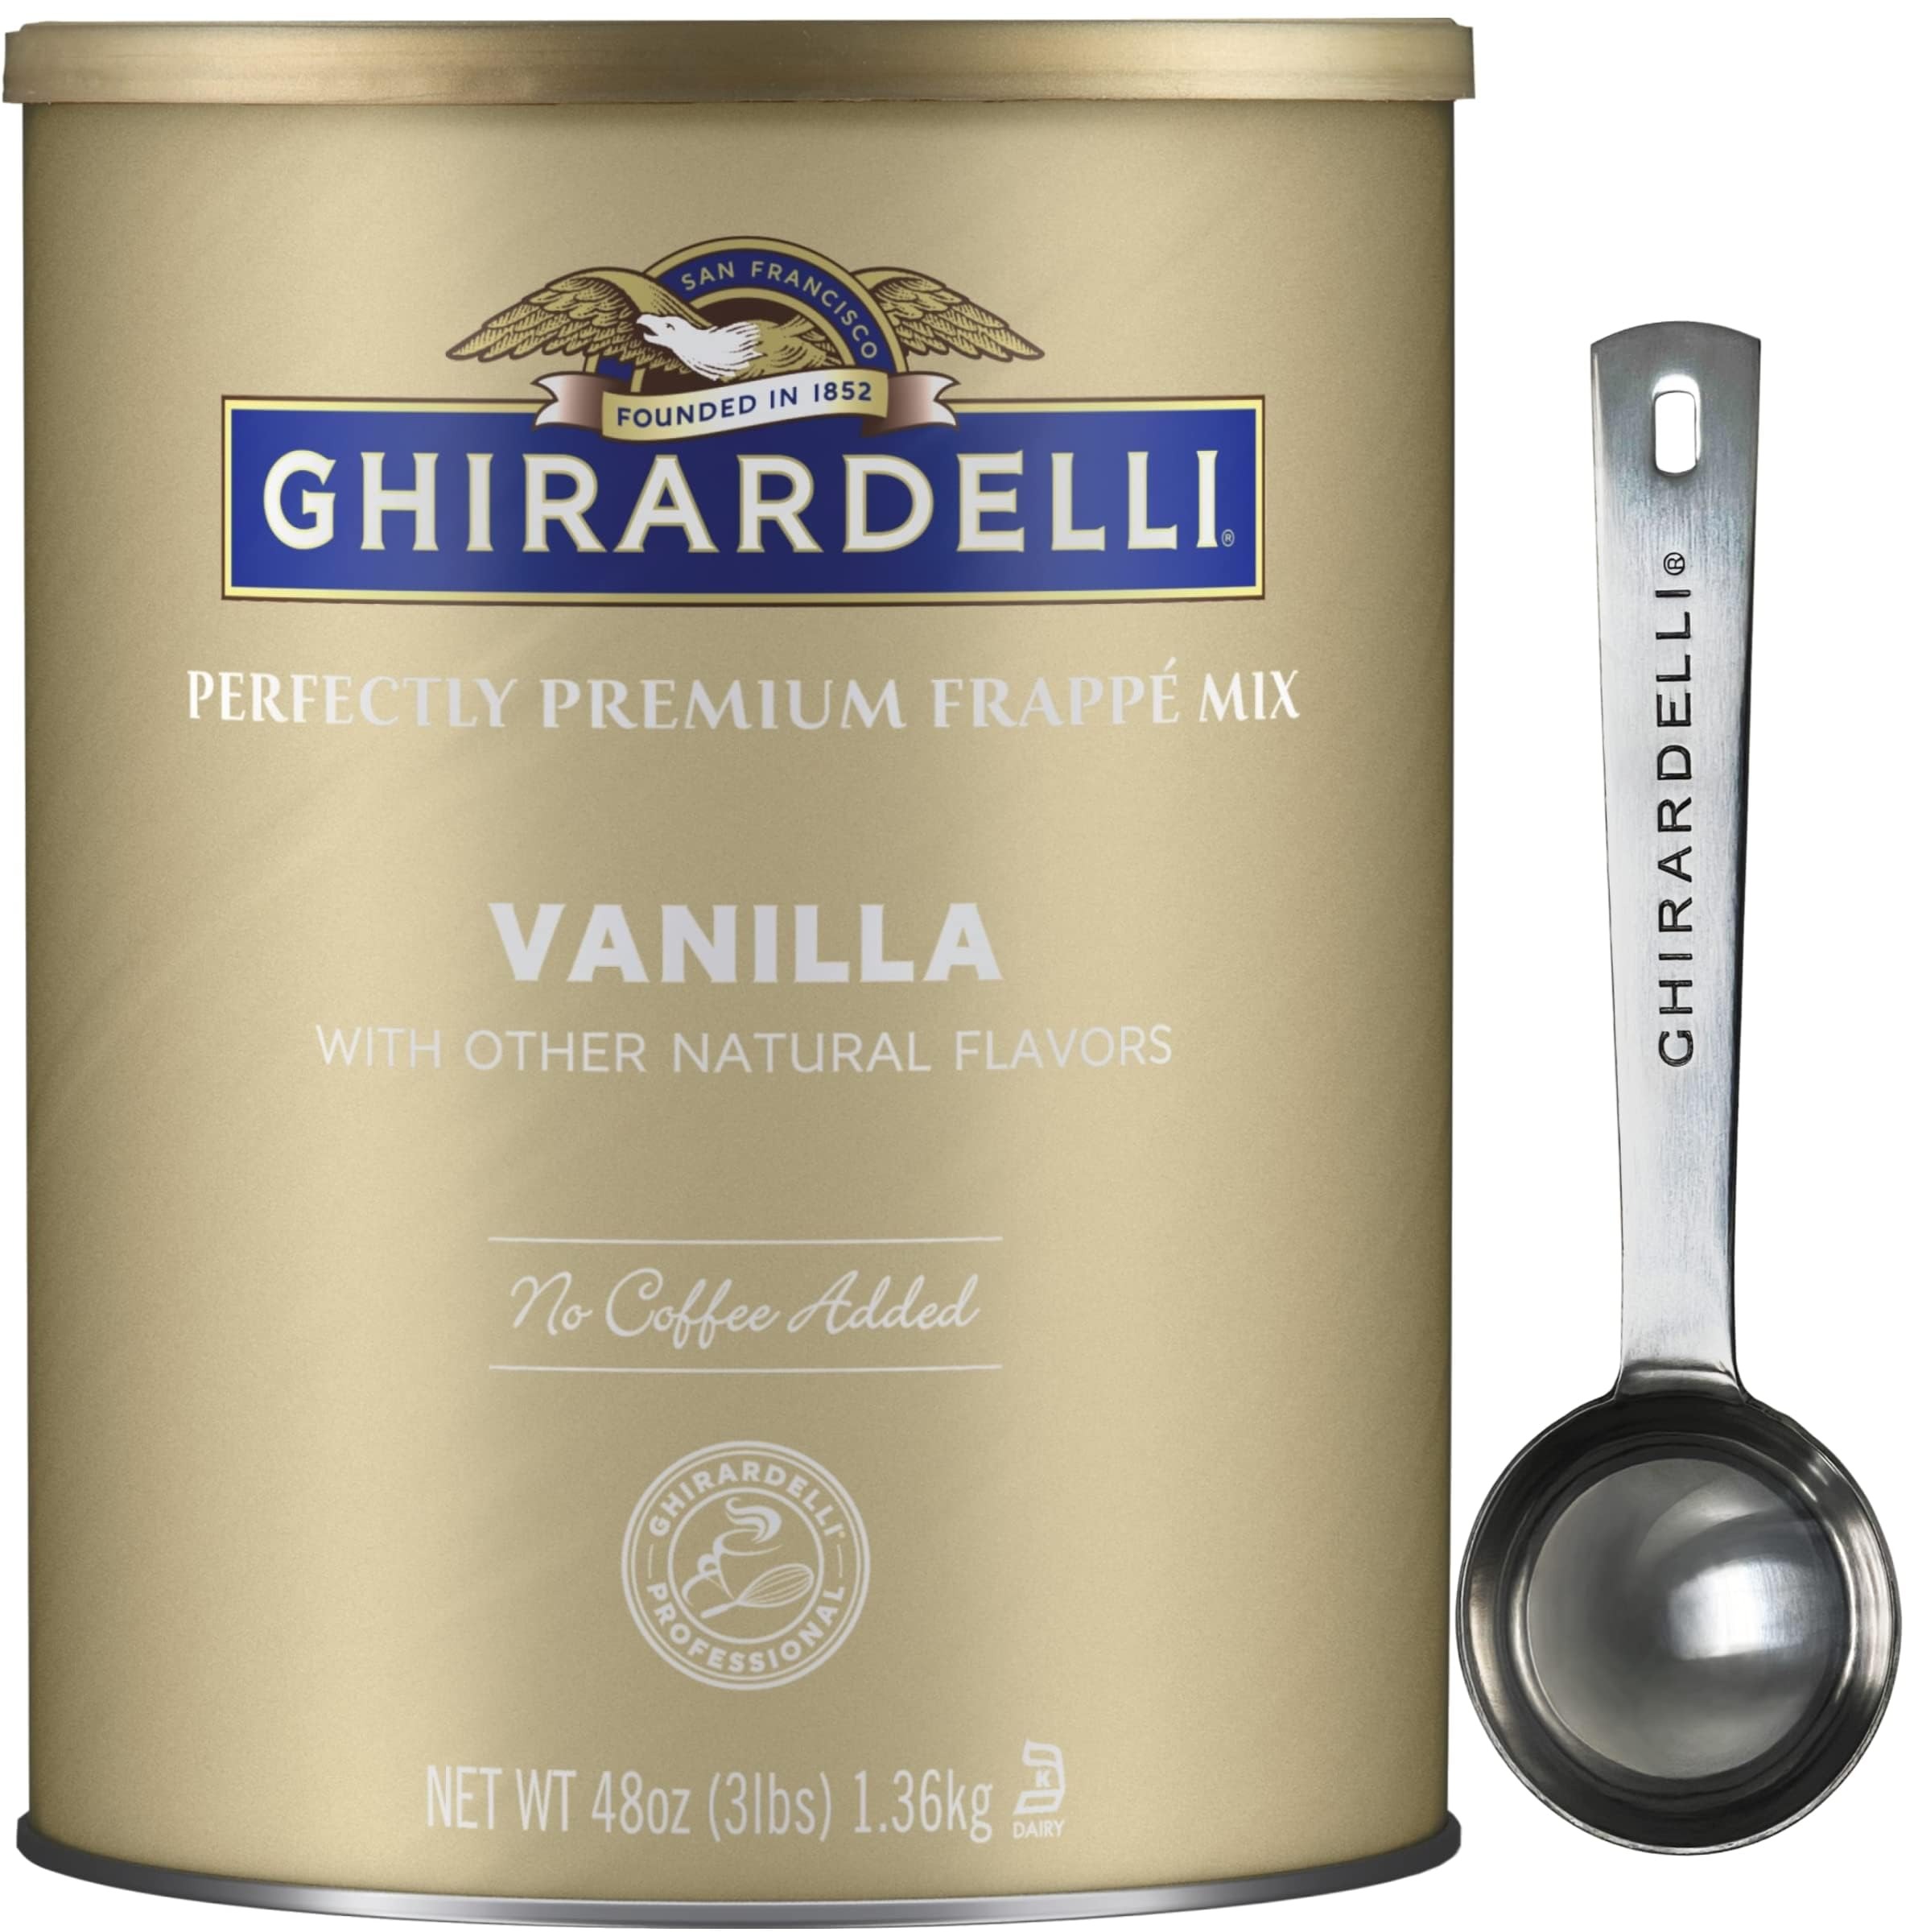
Item Name: Ghirardelli Vanilla Premium Frappe Mix 3 lb Can with Ghirardelli Stamped Barista Spoon
Bullet Point 1: 1 - 48 oz (3 lb) Can of Ghirardelli Vanilla Premium Frappe Mix
Bullet Point 2: 1 - Ghirardelli Stamped Barista Spoon
Bullet Point 3: Made with real Madagascar Bourbon vanilla and flecks of real vanilla bean seeds for a truly luxurious drink experience
Bullet Point 4: Great for creating hand-crafted frappés, fresh fruit smoothies, specialty frozen cocktails and kid friendly milkshakes
Bullet Point 5: No coffee added; 0g trans-fats per serving and is formulated to dissolve in both water and milk
Product Description: <b>GHIRARDELLI HERITAGE, SINCE 1852</b><br><br> In 1849, during the California Gold Rush, Italian-born Domingo Ghirardelli moved to America and opened a store in a mining camp. After discovering the miners were starved for luxuries and needed something to spend their gold dust on, he started stocking chocolate delicacies. In 1852, the enterprising immigrant founded a confectionery shop in San Francisco, which eventually became the modern-day Ghirardelli Chocolate Company. Today, Ghirardelli is America’s oldest continuously operating chocolate maker. Ghirardelli products are sold in grocery stores, foodservice and e-commerce and Ghirardelli also has its own chocolate and ice cream shops across the country. <br><br> Ghirardelli continues to build on its rich tradition of quality products and innovation, from premium sauces, Hot Fudge, Sweet Ground Chocolate Powders and Vanilla Flavored Powder Base.
Value: 48.0
Unit: Ounce

Price: 35.99